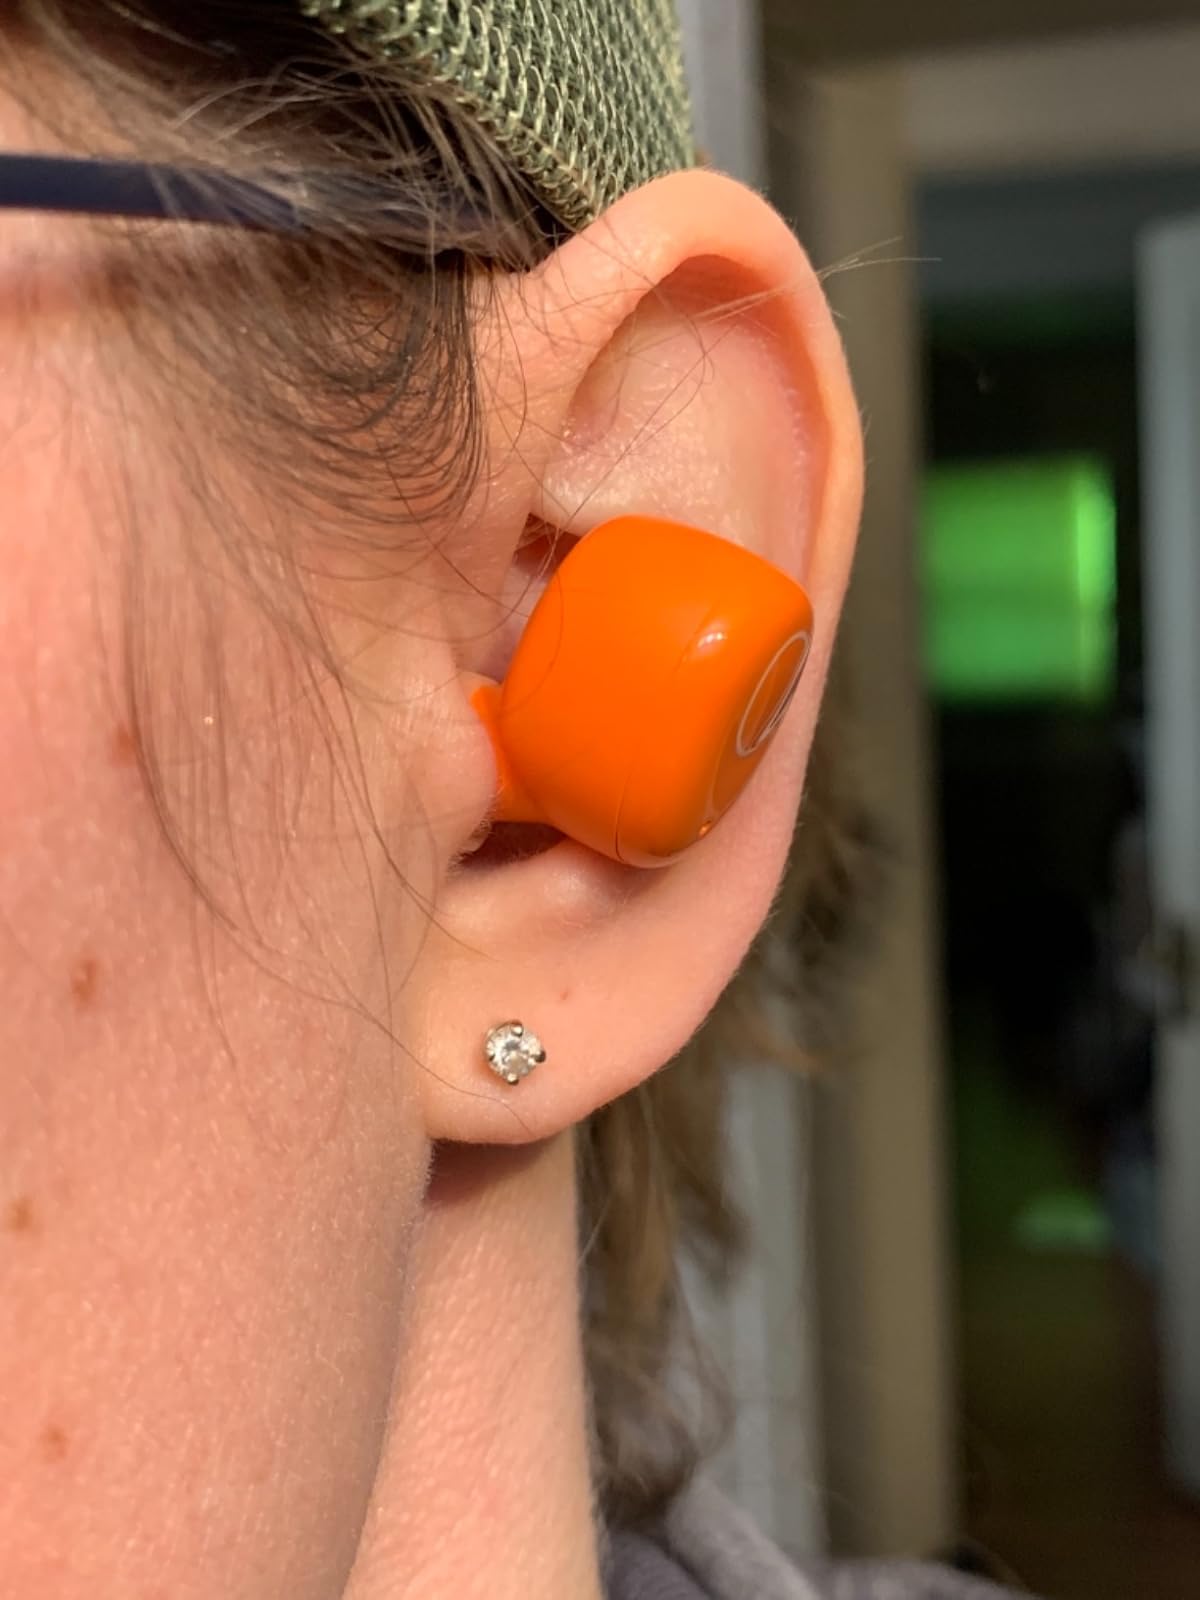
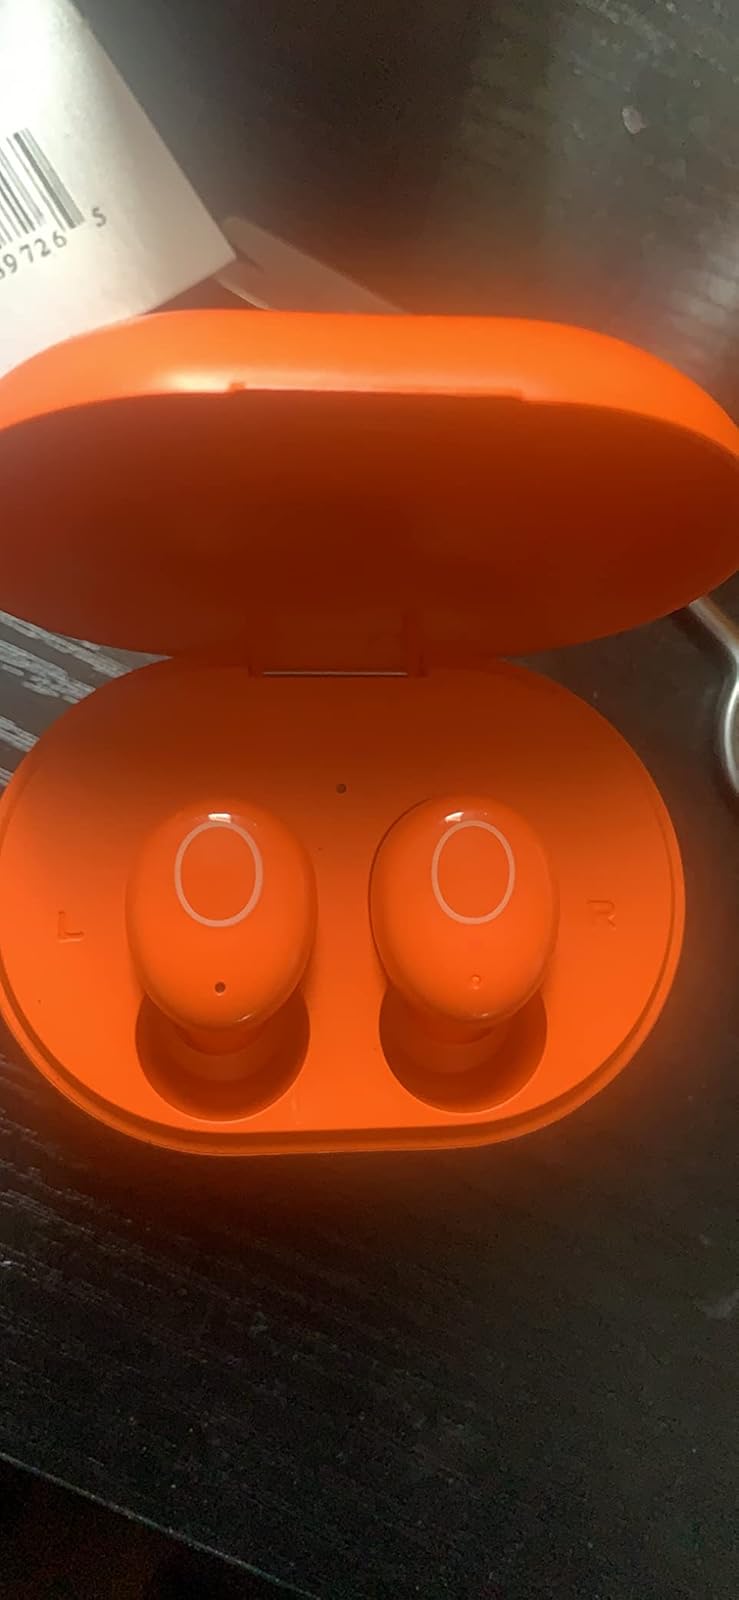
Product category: earbuds
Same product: yes